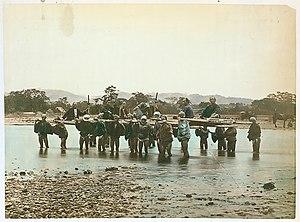
Les Cinquante-trois Stations du Tōkaidō, dans l'édition Hōeidō présentée ici, sont une série d'estampes japonaises créées par Hiroshige après son premier voyage empruntant la route du Tōkaidō en 1832. Cette route, reliant la capitale du shogun, Edo, à la capitale impériale, Kyoto, est l'axe principal du Japon de l'époque. C'est également la plus importante des « Cinq Routes », les cinq artères majeures du Japon, créées ou développées pendant l'ère Edo pour améliorer le contrôle du pouvoir central sur l'ensemble du pays.